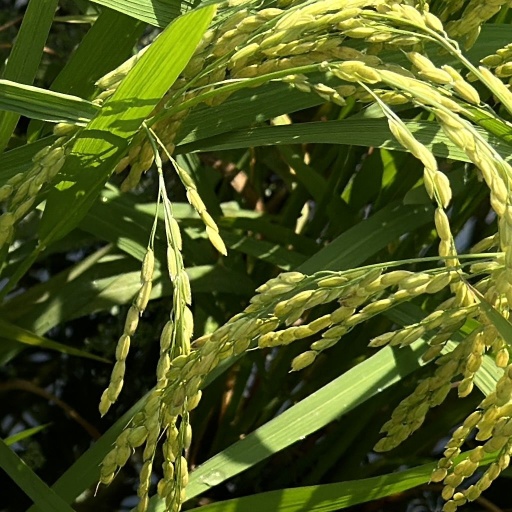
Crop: rice